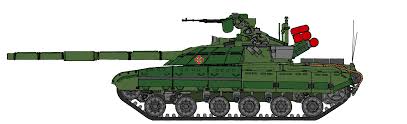
Label: T-64